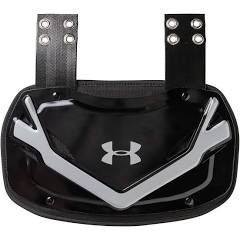
Under Armour Gameday Armour Backplate: Black
Brand: Under Armour
Features Comfortable & durable construction provides protection for lower back, kidneys & spine Strategic ventilated air channels add breathability where you need it Hardware included Specs Adult Dimensions: 7" L x 11.5" W Youth Dimensions: 5.5" L x 9" W SHELL: 100% Thermoplastic (TPU)
Category: Sporting Goods > Athletics > American Football > American Football Protective Gear > American Football Girdles